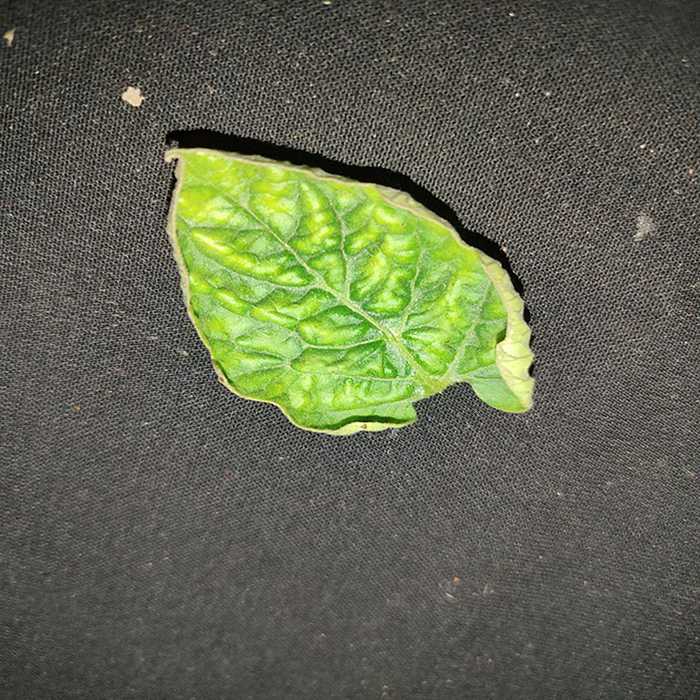
Plant: Tomato
Label: Tomato leaf curl virus